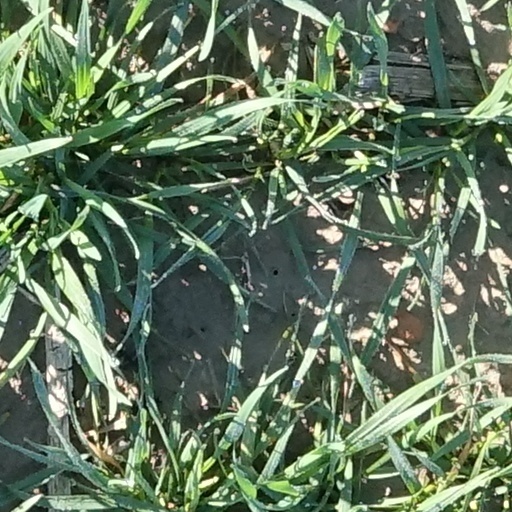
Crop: wheat